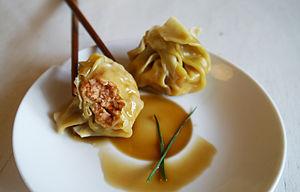
Le dimsum, désigne un ensemble de mets de petites portions consommées dans la cuisine cantonaise, notamment lors du yum cha, un repas qui peut commencer au matin et finir l'après-midi, seul ou en famille, avec des amis, des collègues… ayant lieu dans un restaurant spécifique appelé cha lau, littéralement « établissement de thé ».